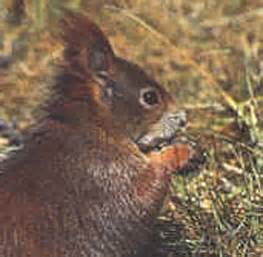
Label: squirrel